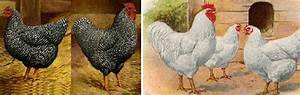
Label: gallina